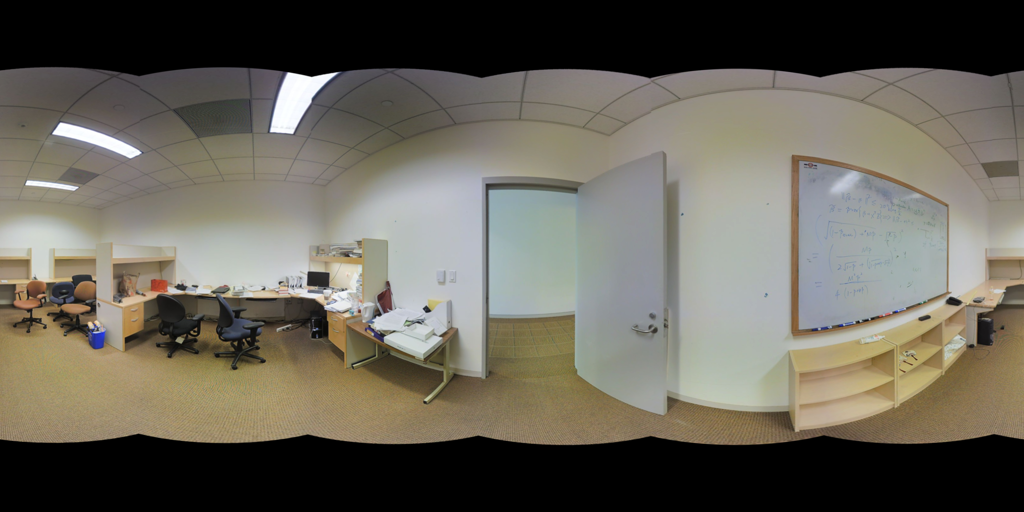
Referred object: White board next to the door

Referred object: turn slightly right to the open door

Referred object: the open door opposite the whiteboard